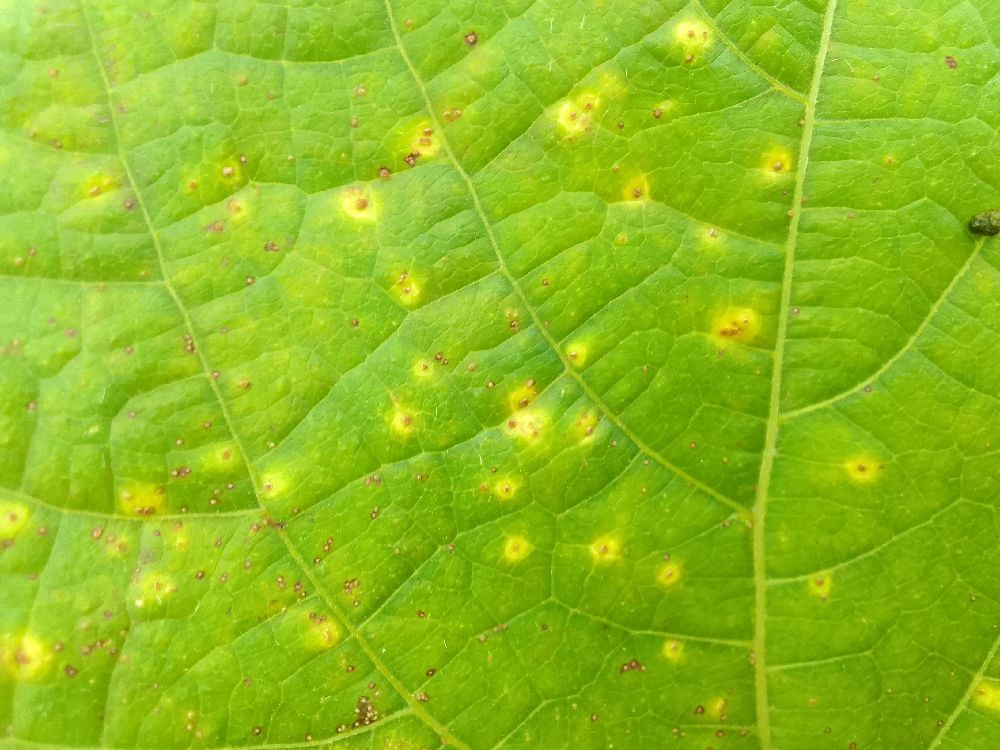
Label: rust